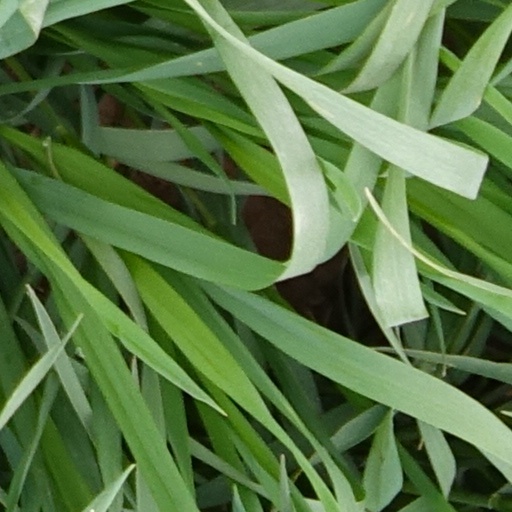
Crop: wheat